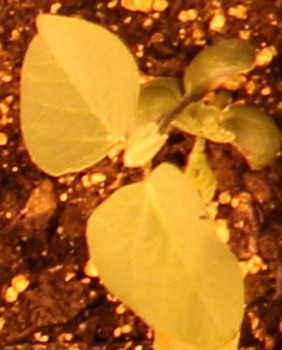
Label: Soybean